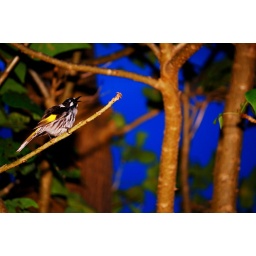
Random chirping bird in a tree